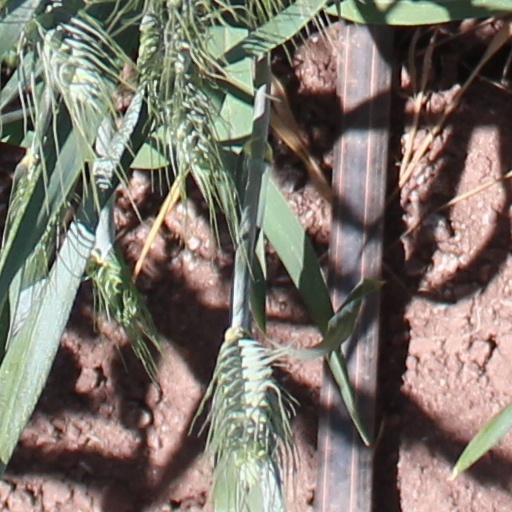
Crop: wheat